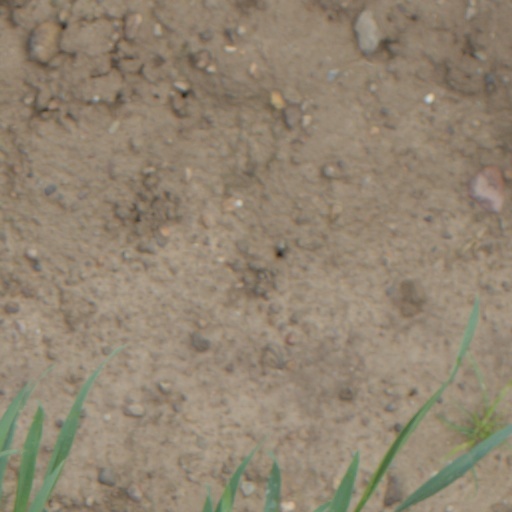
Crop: wheat